Lakeland, Florida

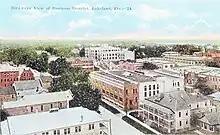
Lakeland's business district, early 1920s

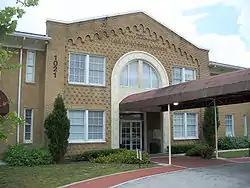
The John F. Cox Grammar School opened in 1925, which now serves as the building for <a href="https%3A//lakeland.academyprep.org/">Academy Prep Center of Lakeland

In the 18th century Native Americans groups, collectively called "Seminoles", moved into the areas left vacant. In 1823, the United States and the various tribes in Florida signed the Treaty of Moultrie Creek, which created a reservation in central Florida that included what is now Polk County. Starting in 1832, the United States government tried to move the Seminoles in Florida west to the Indian Territory. Most of the Seminoles resisted, resulting in the Second Seminole War, 1835–1842. By the end of that war, most of the Seminoles had been sent west, with a few remnants pushed well south of what is now Polk County.